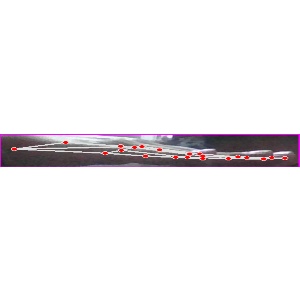
अक्षर: ज